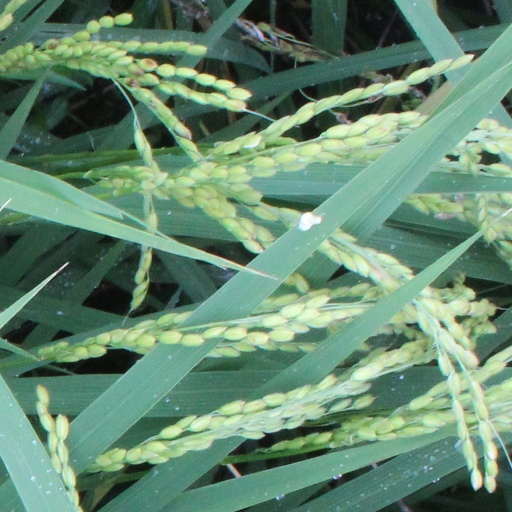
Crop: rice